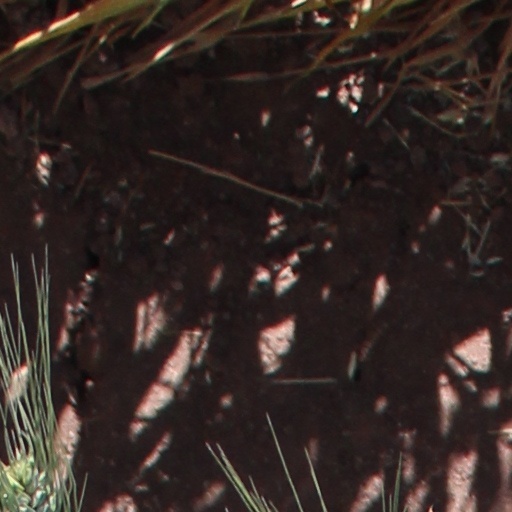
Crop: wheat